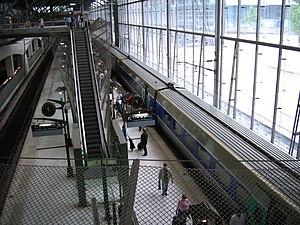
La LGV Nord, appelée aussi LGV Nord Europe ou ligne nouvelle 3, est une ligne à grande vitesse française de 323 km de long reliant Paris à la frontière belge et au tunnel sous la Manche via Lille, mise en service en mai 1993. Autorisant en service commercial une vitesse de 300 km/h, elle a permis à sa création d'accélérer sensiblement les liaisons ferroviaires entre Paris et le nord de la France, mais aussi la Belgique et la Grande-Bretagne. Son tracé est jumelé avec celui de l'autoroute A1 sur 130 km. Située en totalité en plaine, elle ne comporte pas de rampe supérieure à 25 pour mille. La circulation y est entièrement contrôlée depuis le poste d'aiguillage et de régulation de Lille.